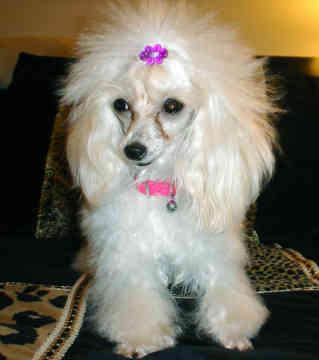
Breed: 2925-n000114-toy_poodle